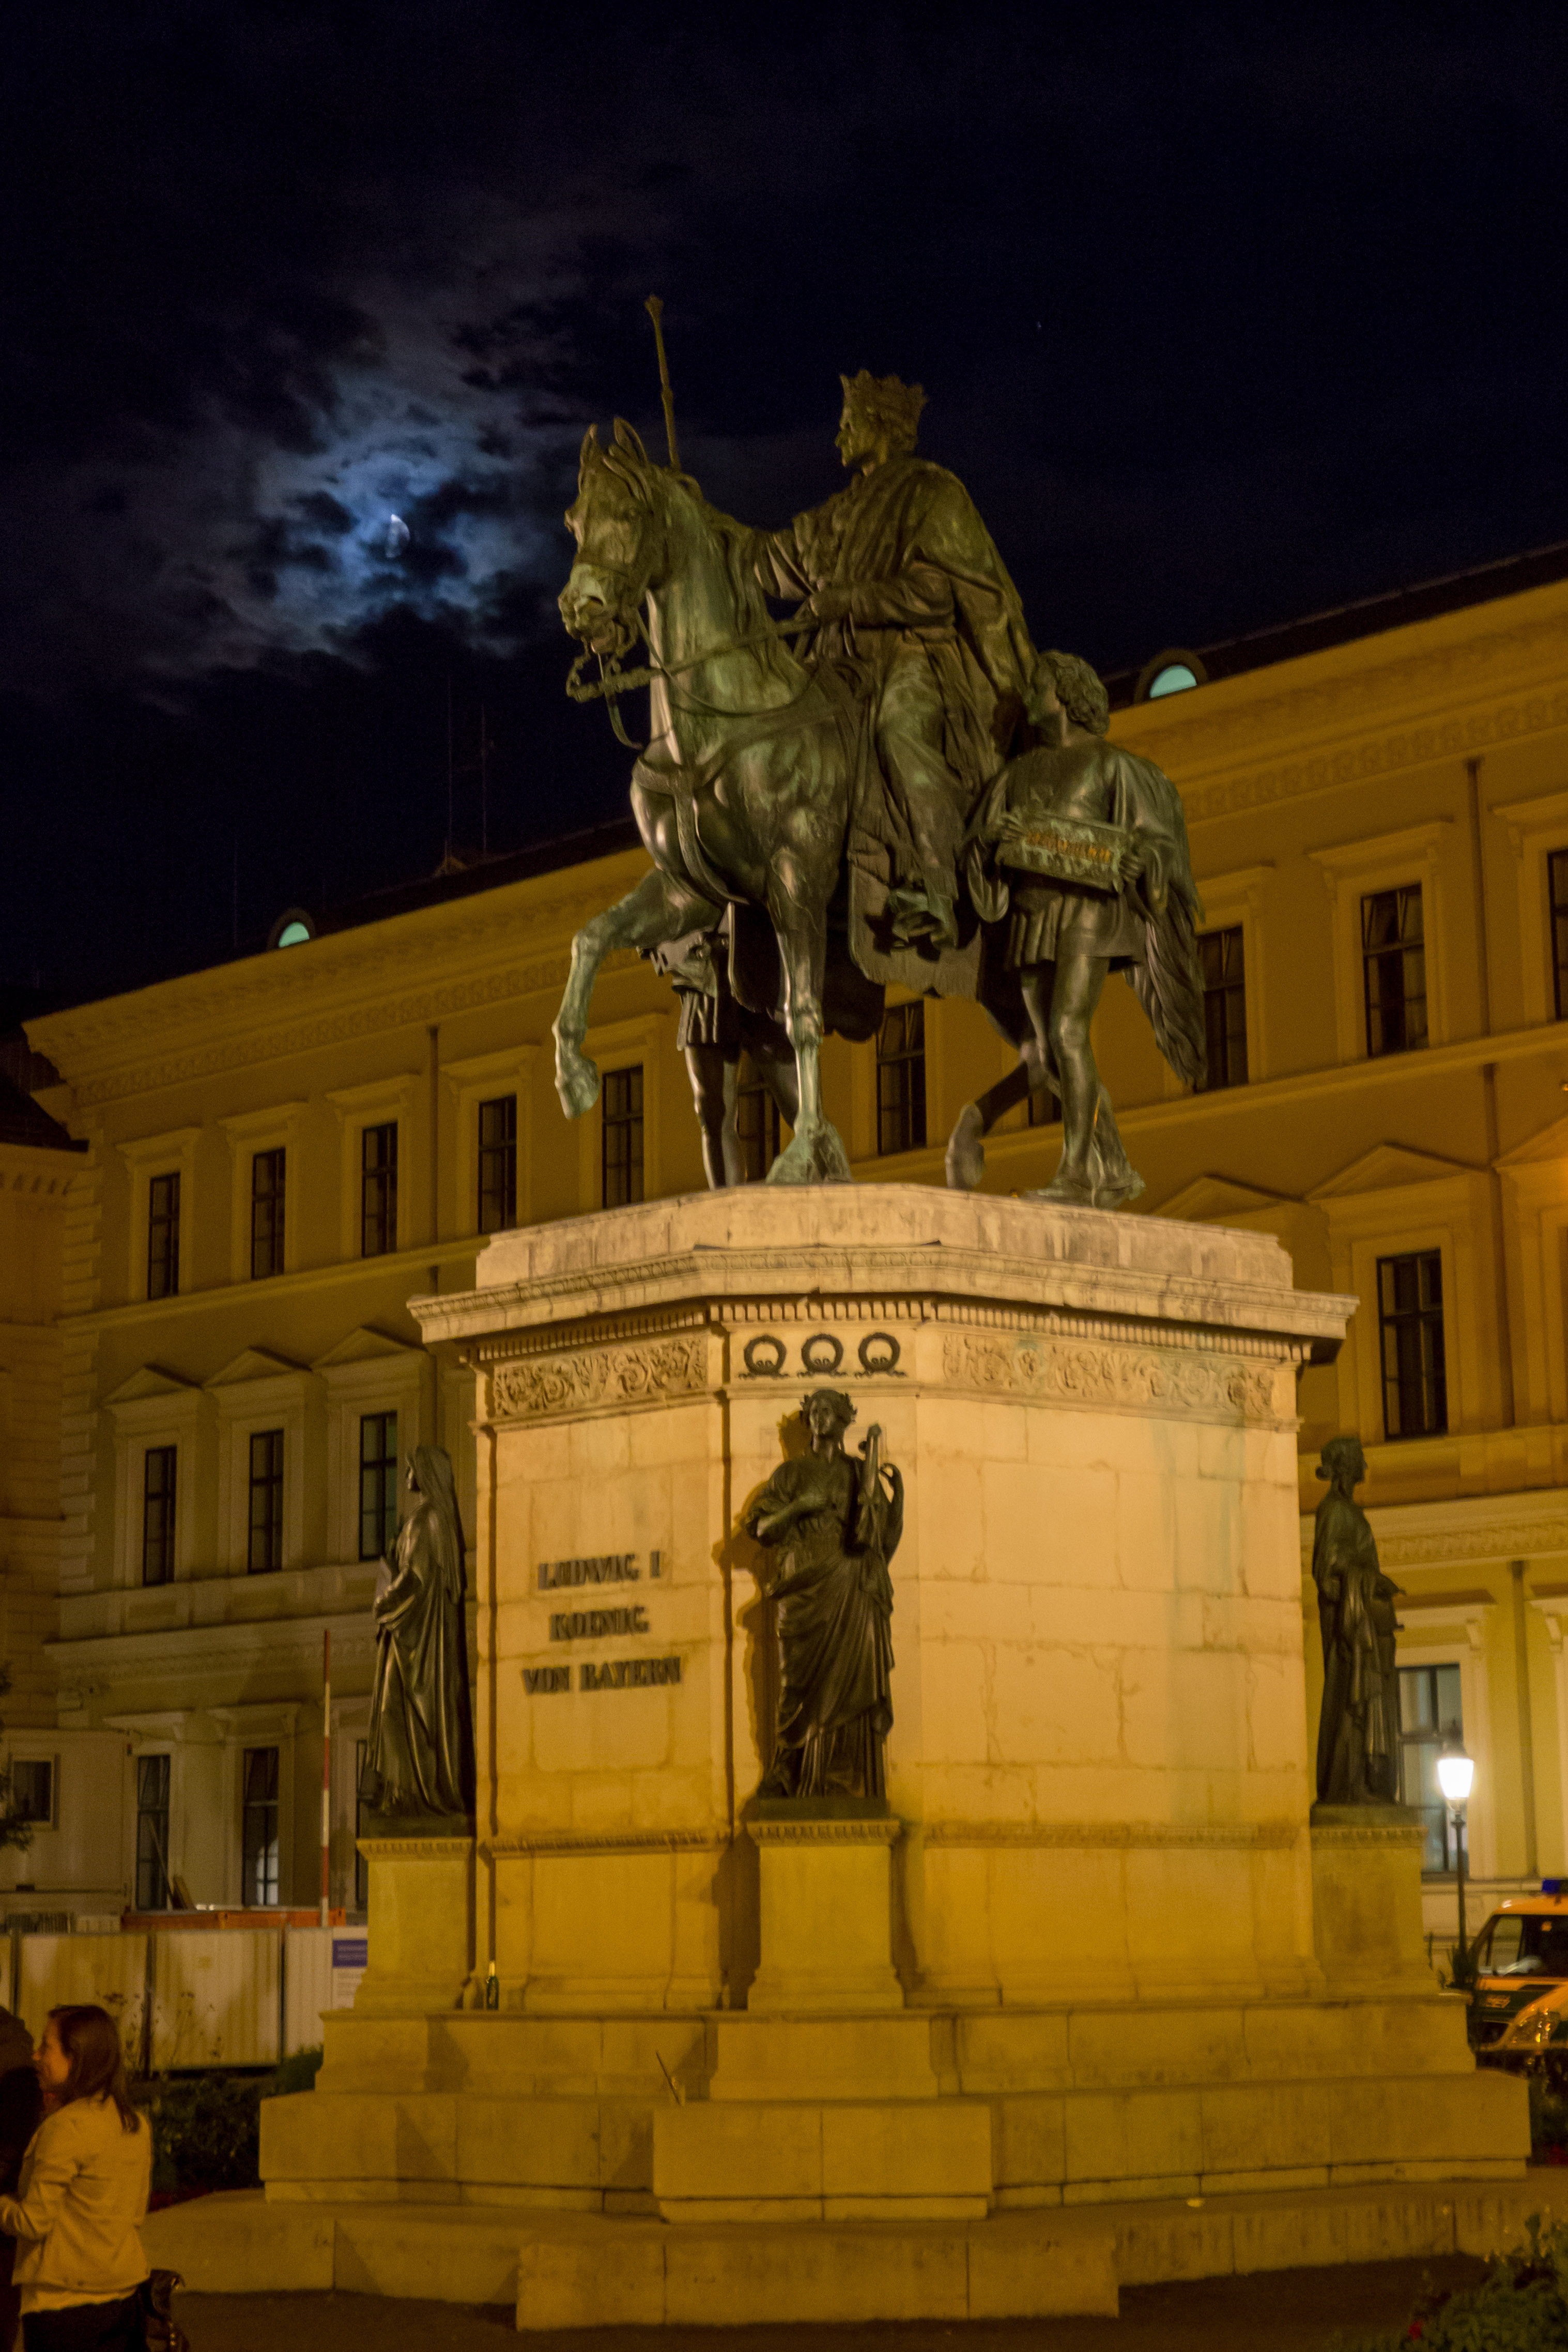
night, monument, statue, horse, landmark, sculpture, art, temple, bronze, tourist attraction, munich, reiter, equestrian statue, ancient history